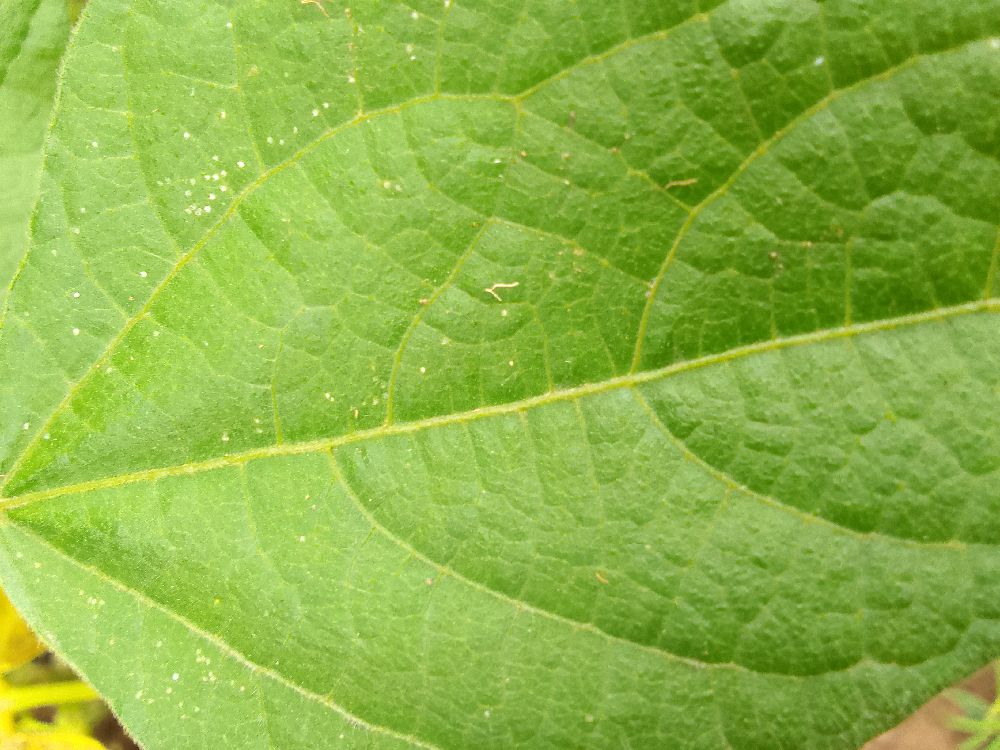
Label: healthy